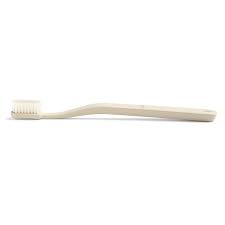
Label: trash